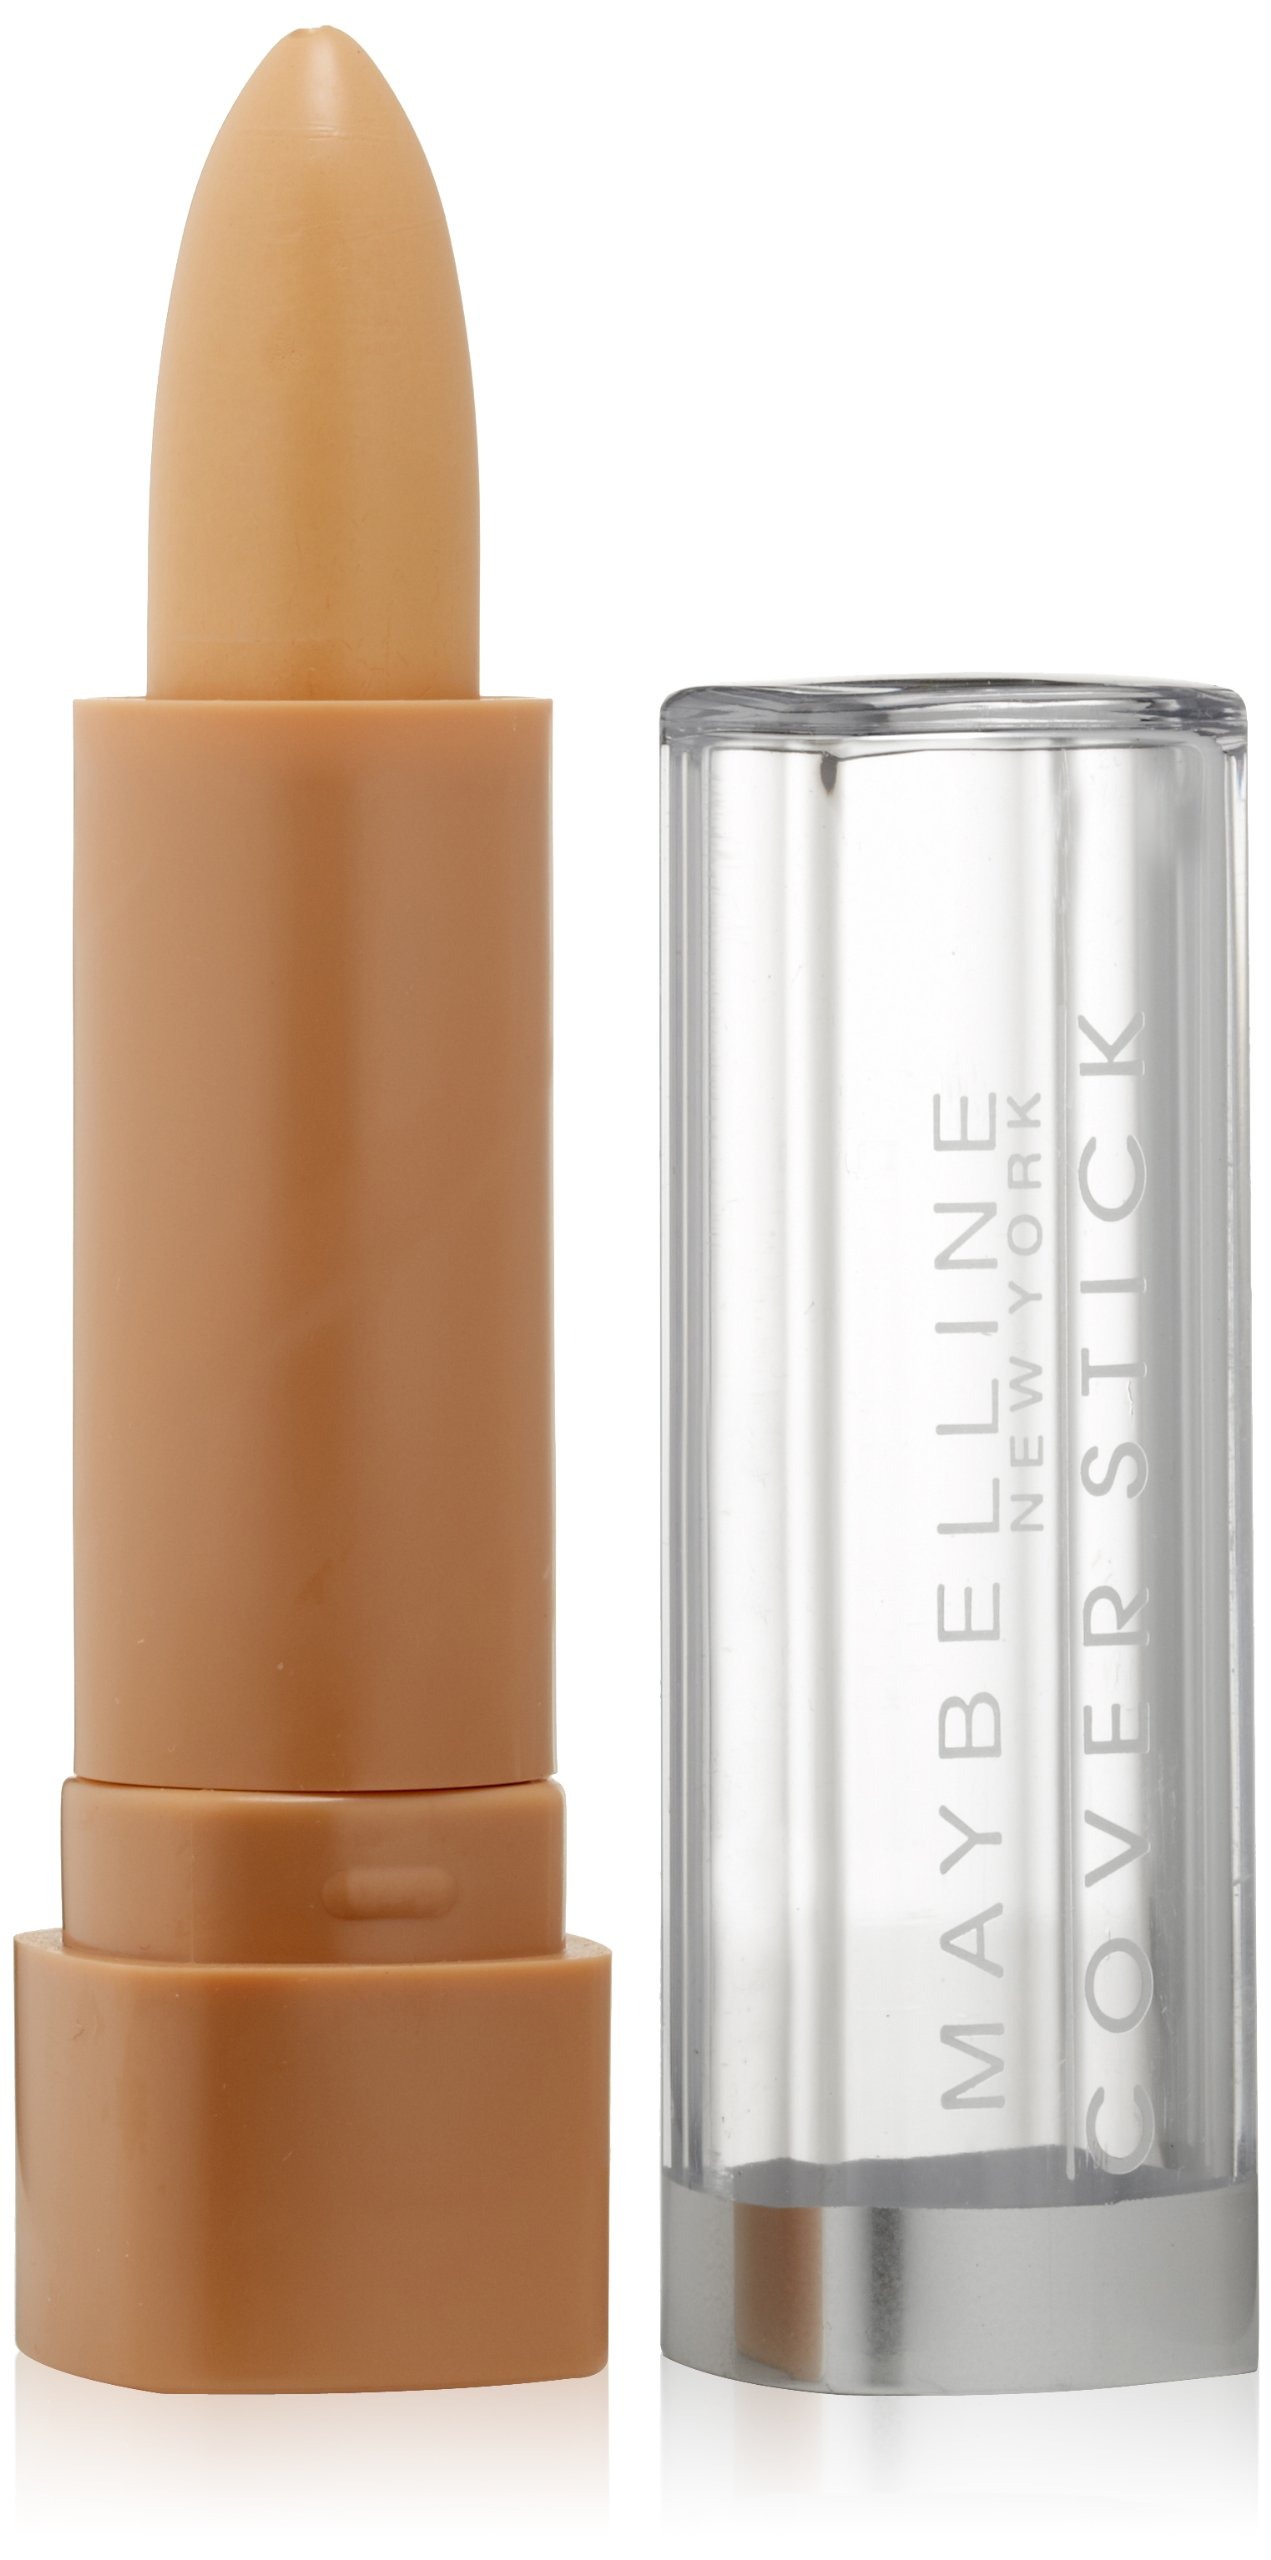
Item Name: MAYBELLINE NEW YORK Cover Stick Concealer, Deep Beige, Medium 2, 0.16 Ounce
Bullet Point 1: Conceals imperfections
Bullet Point 2: Available in color corrective shades
Bullet Point 3: Waterproof
Value: 1.0
Unit: Count

Price: 8.745